Prop design

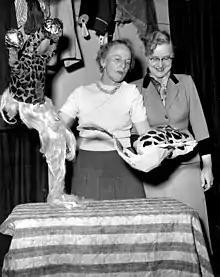
Librarian and writer Elsa Olenius and theatre director with props at a Swedish children's theatre

Property design, commonly known as prop design, is the design of props (theatrical property) for use in theatre, film, television, etc. Designers of props work in liaison with the costume designers, set designers and sound designers, under the direction of the art director or technical director.